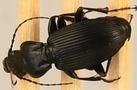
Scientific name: Pterostichus lachrymosus
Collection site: Mountain Lake Biological Station NEON (MLBS), plot MLBS_001